Tases

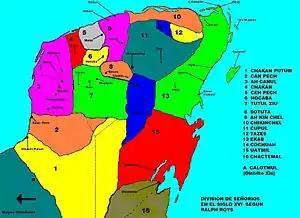
Chiefdoms of Yucatán: marked 12

Tases, also Tazes or Tasees, was the name of a Maya chiefdom of the northeastern Yucatán Peninsula, before the arrival of the Spanish conquistadors in the sixteenth century.